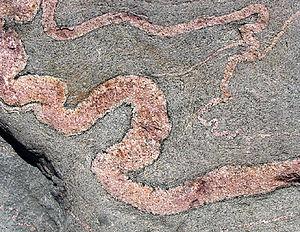
Une migmatite, parfois appelée gneiss granitisé ou anatexite, est une roche métamorphique qui résulte majoritairement d'une anatexie. On la trouve dans des zones de gradient métamorphique moyen à élevé. Les migmatites sont constituées, à l'échelle de l'affleurement, d'un mélange de roches au taux de fusion très variable, depuis le protolithe jusqu'au granite appelé granite d'anatexie. Elles sont typiquement formées de deux rubanements compositionnels que l'on identifie par une pétrographie différente : des plages de couleur claire, assimilées à la partie de la roche ayant fondu et qui constitue le mobilisat ou leucosome ; des plages de couleur sombre, constituant la partie de la roche étant restée solide et qui constitue le restat ou restite.